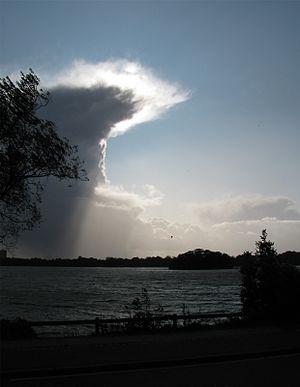
Le lac Bagsværd est un lac situé au Nord-Est de l'île de Seeland au Danemark.